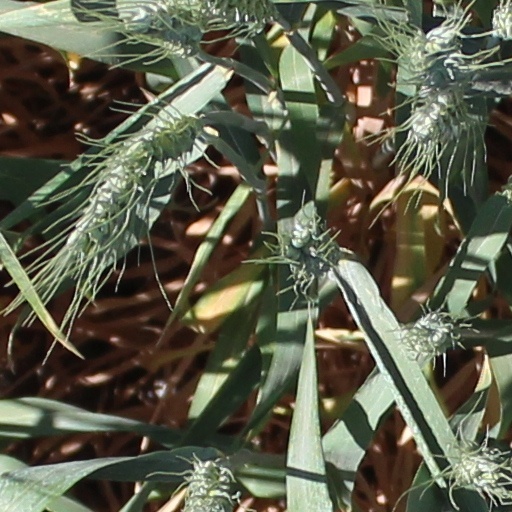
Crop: wheat